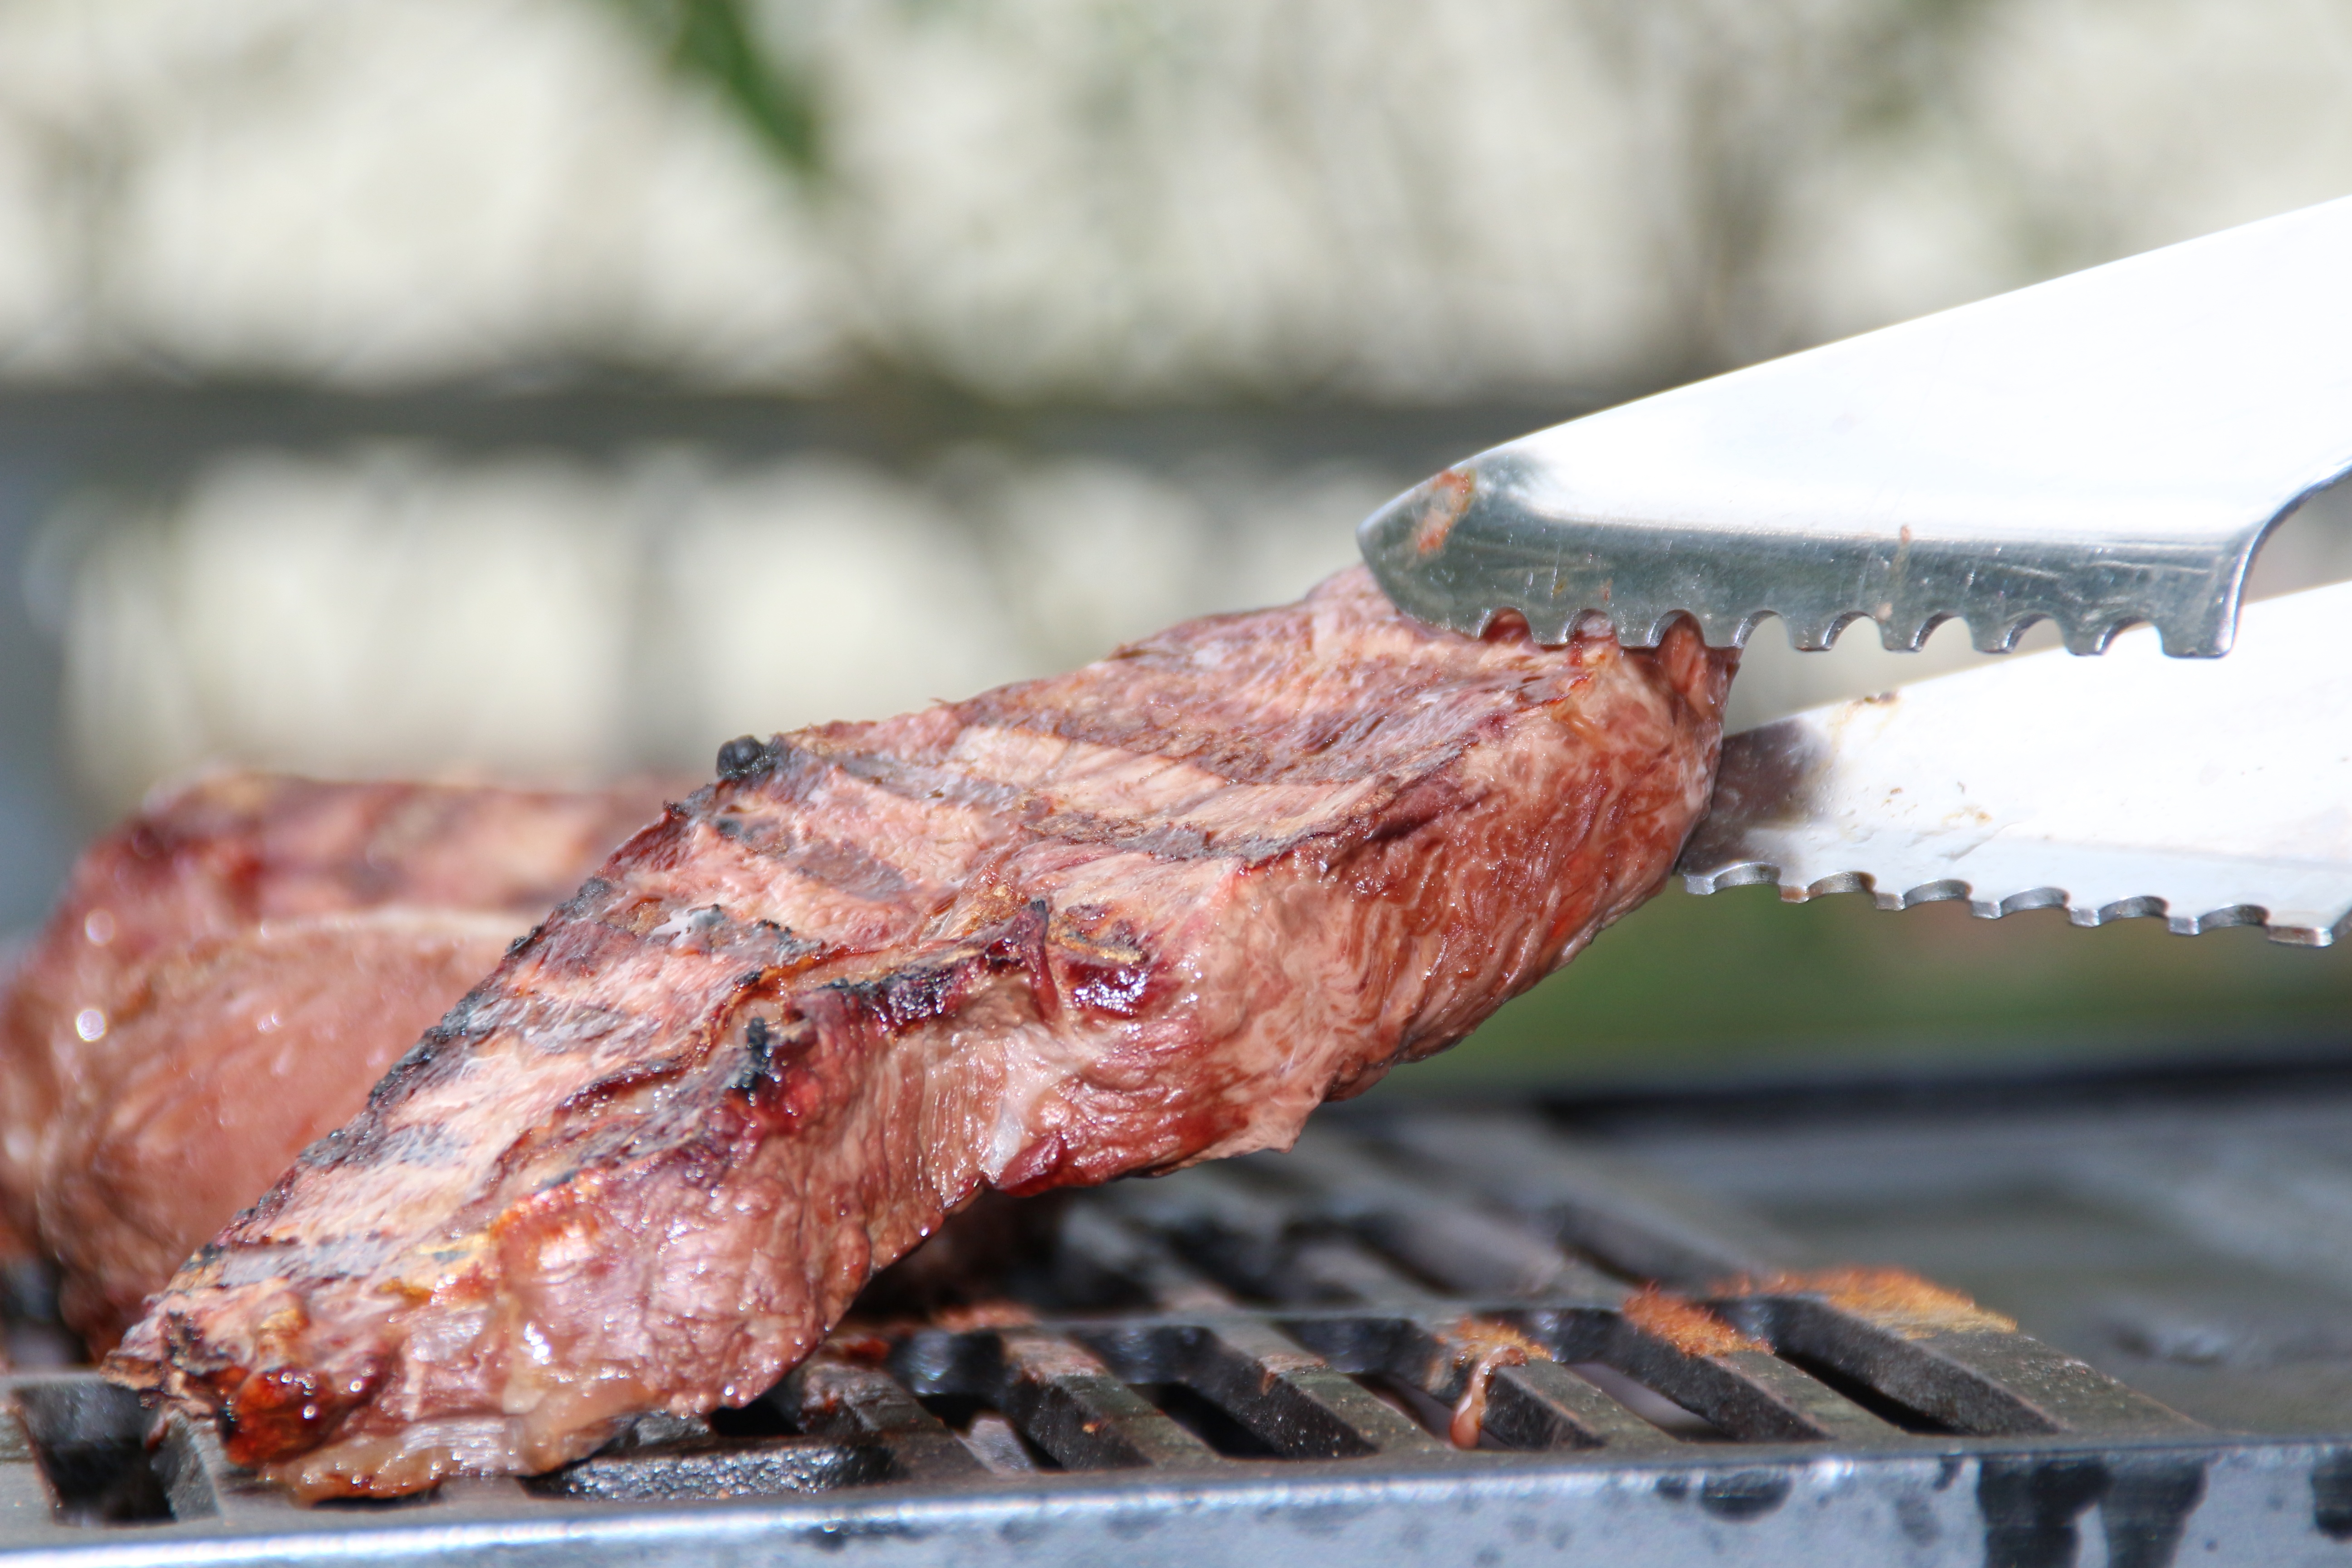
summer, dish, food, cooking, fish, meat, barbecue, cuisine, beef, steak, grill, tasty, steaks, grilled, grilling, barbecue grill, gas grill, outdoor grill, animal source foods